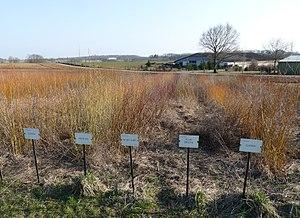
Oseraie à Fayl-Billot (Haute-Marne)
L'osiériculture est la culture de l'osier, jeune pousse de saules souple obtenue par une coupe annuelle hivernale, principalement destiné à la vannerie.
Fayl-Billot est une commune française située dans le département de la Haute-Marne en région Grand Est, à proximité de la Franche-Comté. Fayl se prononce [fɛ.i].